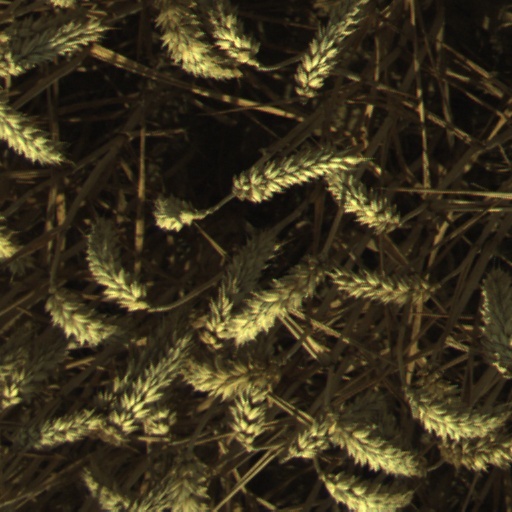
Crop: wheat